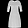
Label: Dress